St. Louis Cardinals Hall of Fame and Museum

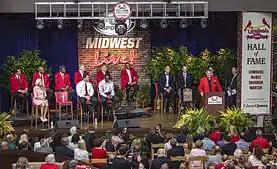
The Inaugural HOF Induction, 2014.

In January 2014, Cardinals chairman and chief executive officer William DeWitt, Jr., announced a plan for an annual formal Cardinals Hall of Fame induction process. Included components of the voting and induction process are a "Red Ribbon" committee of baseball experts, a six-week fan voting process in the spring, and an enshrinement ceremony in the summer. All former Cardinals already enshrined in the National Baseball Hall of Fame and Museum in Cooperstown, New York and those honored with their number retired were automatically enshrined into the inaugural class of the Cardinals Hall of Fame on August 16, 2014.